Killing of Andy Lopez

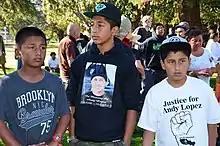
"Justice 4 Andy" rally in Santa Rosa, California, November 09, 2013

A series of protests were organized and held following Lopez's death. The protests were mainly organized by immigrant, religious and community groups and activists. Many protesters have stated that Lopez's shooting was a case of police brutality, and that Lopez, who was Latino, was a victim of racial profiling by the deputies. On October 25, 2013, more than 100 people, consisting mostly of middle school and high school students, protested at the Santa Rosa City Hall. On October 29, over 1,000 people attended a protest in downtown Santa Rosa, in the form of a mass march. The march initiated in the Courthouse Square in downtown Santa Rosa, and ended at the Sonoma County Sheriff's Office. Lawyer John Burris, who represented the family of police shooting victim Oscar Grant, gave a speech at the rally. Attendees traveled from all over the San Francisco Bay Area to attend the event. Many protesters held picket signs demanding justice. Up to 200 people attended a march in Santa Rosa on November 5, 2013, including activist Cindy Sheehan. They also demanded that District Attorney Jill Ravitch issue an arrest warrant for Gelhaus or put together a grand jury, but she declined to do either until the fact gathering investigation was complete, stating that the investigation would take time.